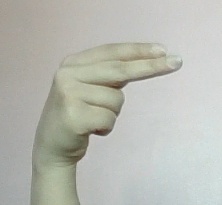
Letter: ain